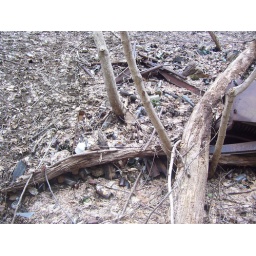
The continues for about 100 yards in a ravine. Mixed with old car parts, house scraps etc.